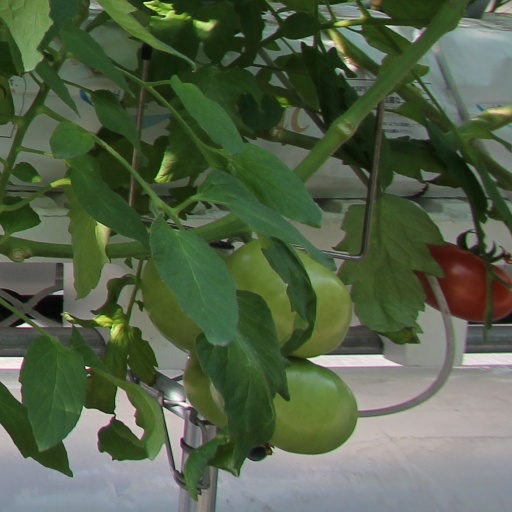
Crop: tomato